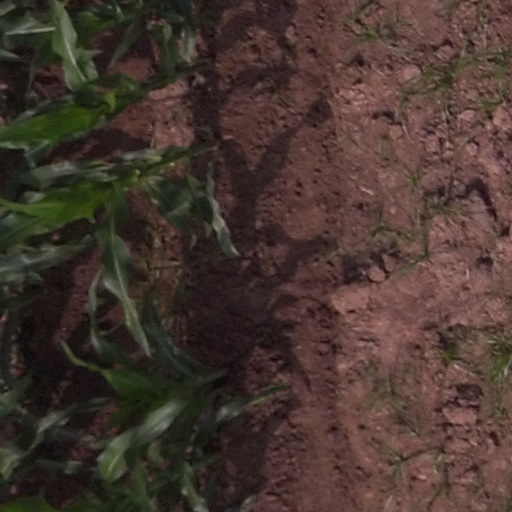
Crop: maize; corn